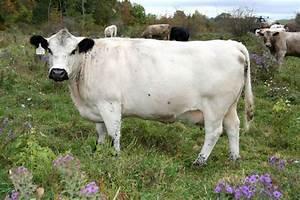
cow